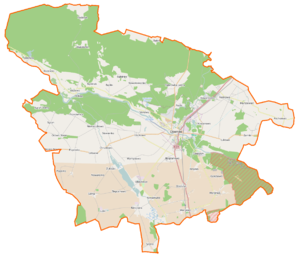
Oborniki est une gmina mixte du powiat de Oborniki, Grande-Pologne, dans le centre-ouest de la Pologne. Son siège est la ville d'Oborniki, qui se situe environ 29 km au nord de la capitale régionale Poznań.